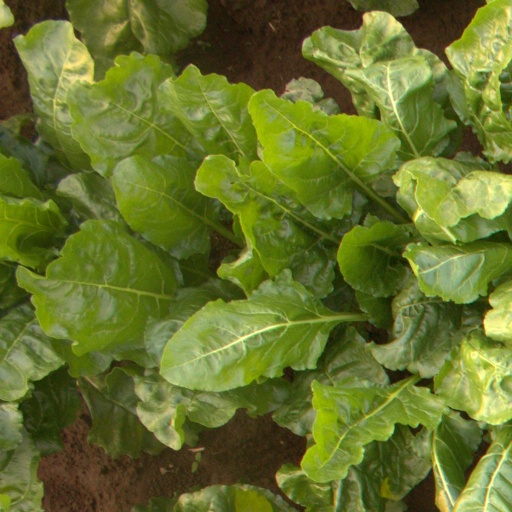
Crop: sugar beet